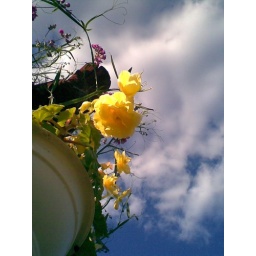
sky in flowers